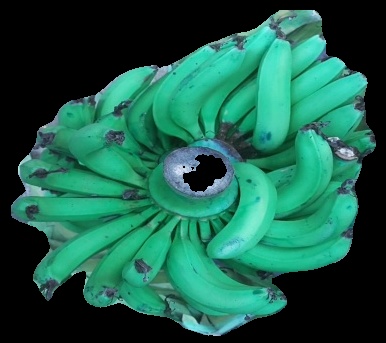
Variety: pachbale
Grade: grade3